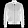
Label: Coat